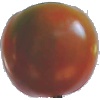
Label: Tomato Maroon 1